2013 World Allround Speed Skating Championships

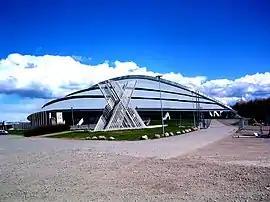

The 2013 World Allround Speed Skating Championships took place between 16 and 17 February 2013, at Vikingskipet in Hamar, Norway.